Robert Sibley Volcanic Regional Preserve

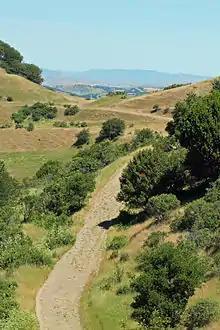
A view from Round Top

There are several trails in the preserve. Most are restricted to hiking and horseback use and only a few are available for multi-purpose use. Round Top Road is paved from the visitor center to the top of Round Top. There are no picnic areas in the preserve; however, there are plenty of benches good for a rest, view and snack, as well as a campground. The visitor center at the Skyline Boulevard entrance is unstaffed and offers brochures for self-guided tours. It also features depictions of the region's geology.